William Gurney Benham

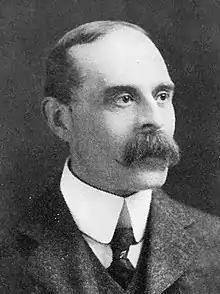
Gurney Benham c. 1916

Sir William Gurney Benham, FSA, FRHS (16 February 1859 – 13 May 1944) was a British newspaper editor, published author and three times Mayor of Colchester.